Mudjekeewis D. Santos

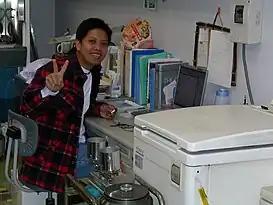
Santos during his study in the Laboratory of Genome Science, Tokyo University of Marine Science and Technology 2002

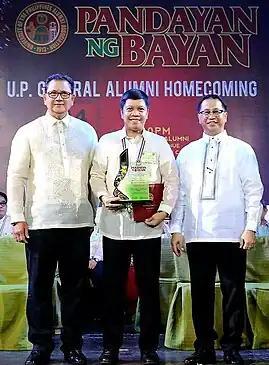
Santos received the 2019 UPAA Distinguished Alumni Award in Marine Science

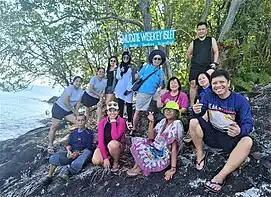
Santos and team in Mudjie Wise Key Islet, Dita, Zamboanga City, Philippines 2023

Mudjekeewis Dalisay Santos (born June 7, 1971) is a Filipino fisheries scientist and marine biologist at the National Fisheries Research and Development Institute (NFRDI). He was the first Career Scientist to have been conferred the Scientist V rank by the Scientific Career System. In July 2018, he was elected and conferred as an academician member of the National Academy of Science and Technology of the Philippines (NAST-PHL). He is also the president of the Philippine Society in Biochemistry and Molecular Biology since 2022. His fields of interest in fisheries science are genetics, resource assessment, aquatic biodiversity, biotechnology, climate change adaptation, and policy.